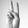
ASL letter: V